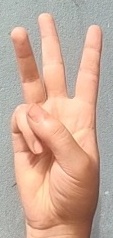
ASL sign: W